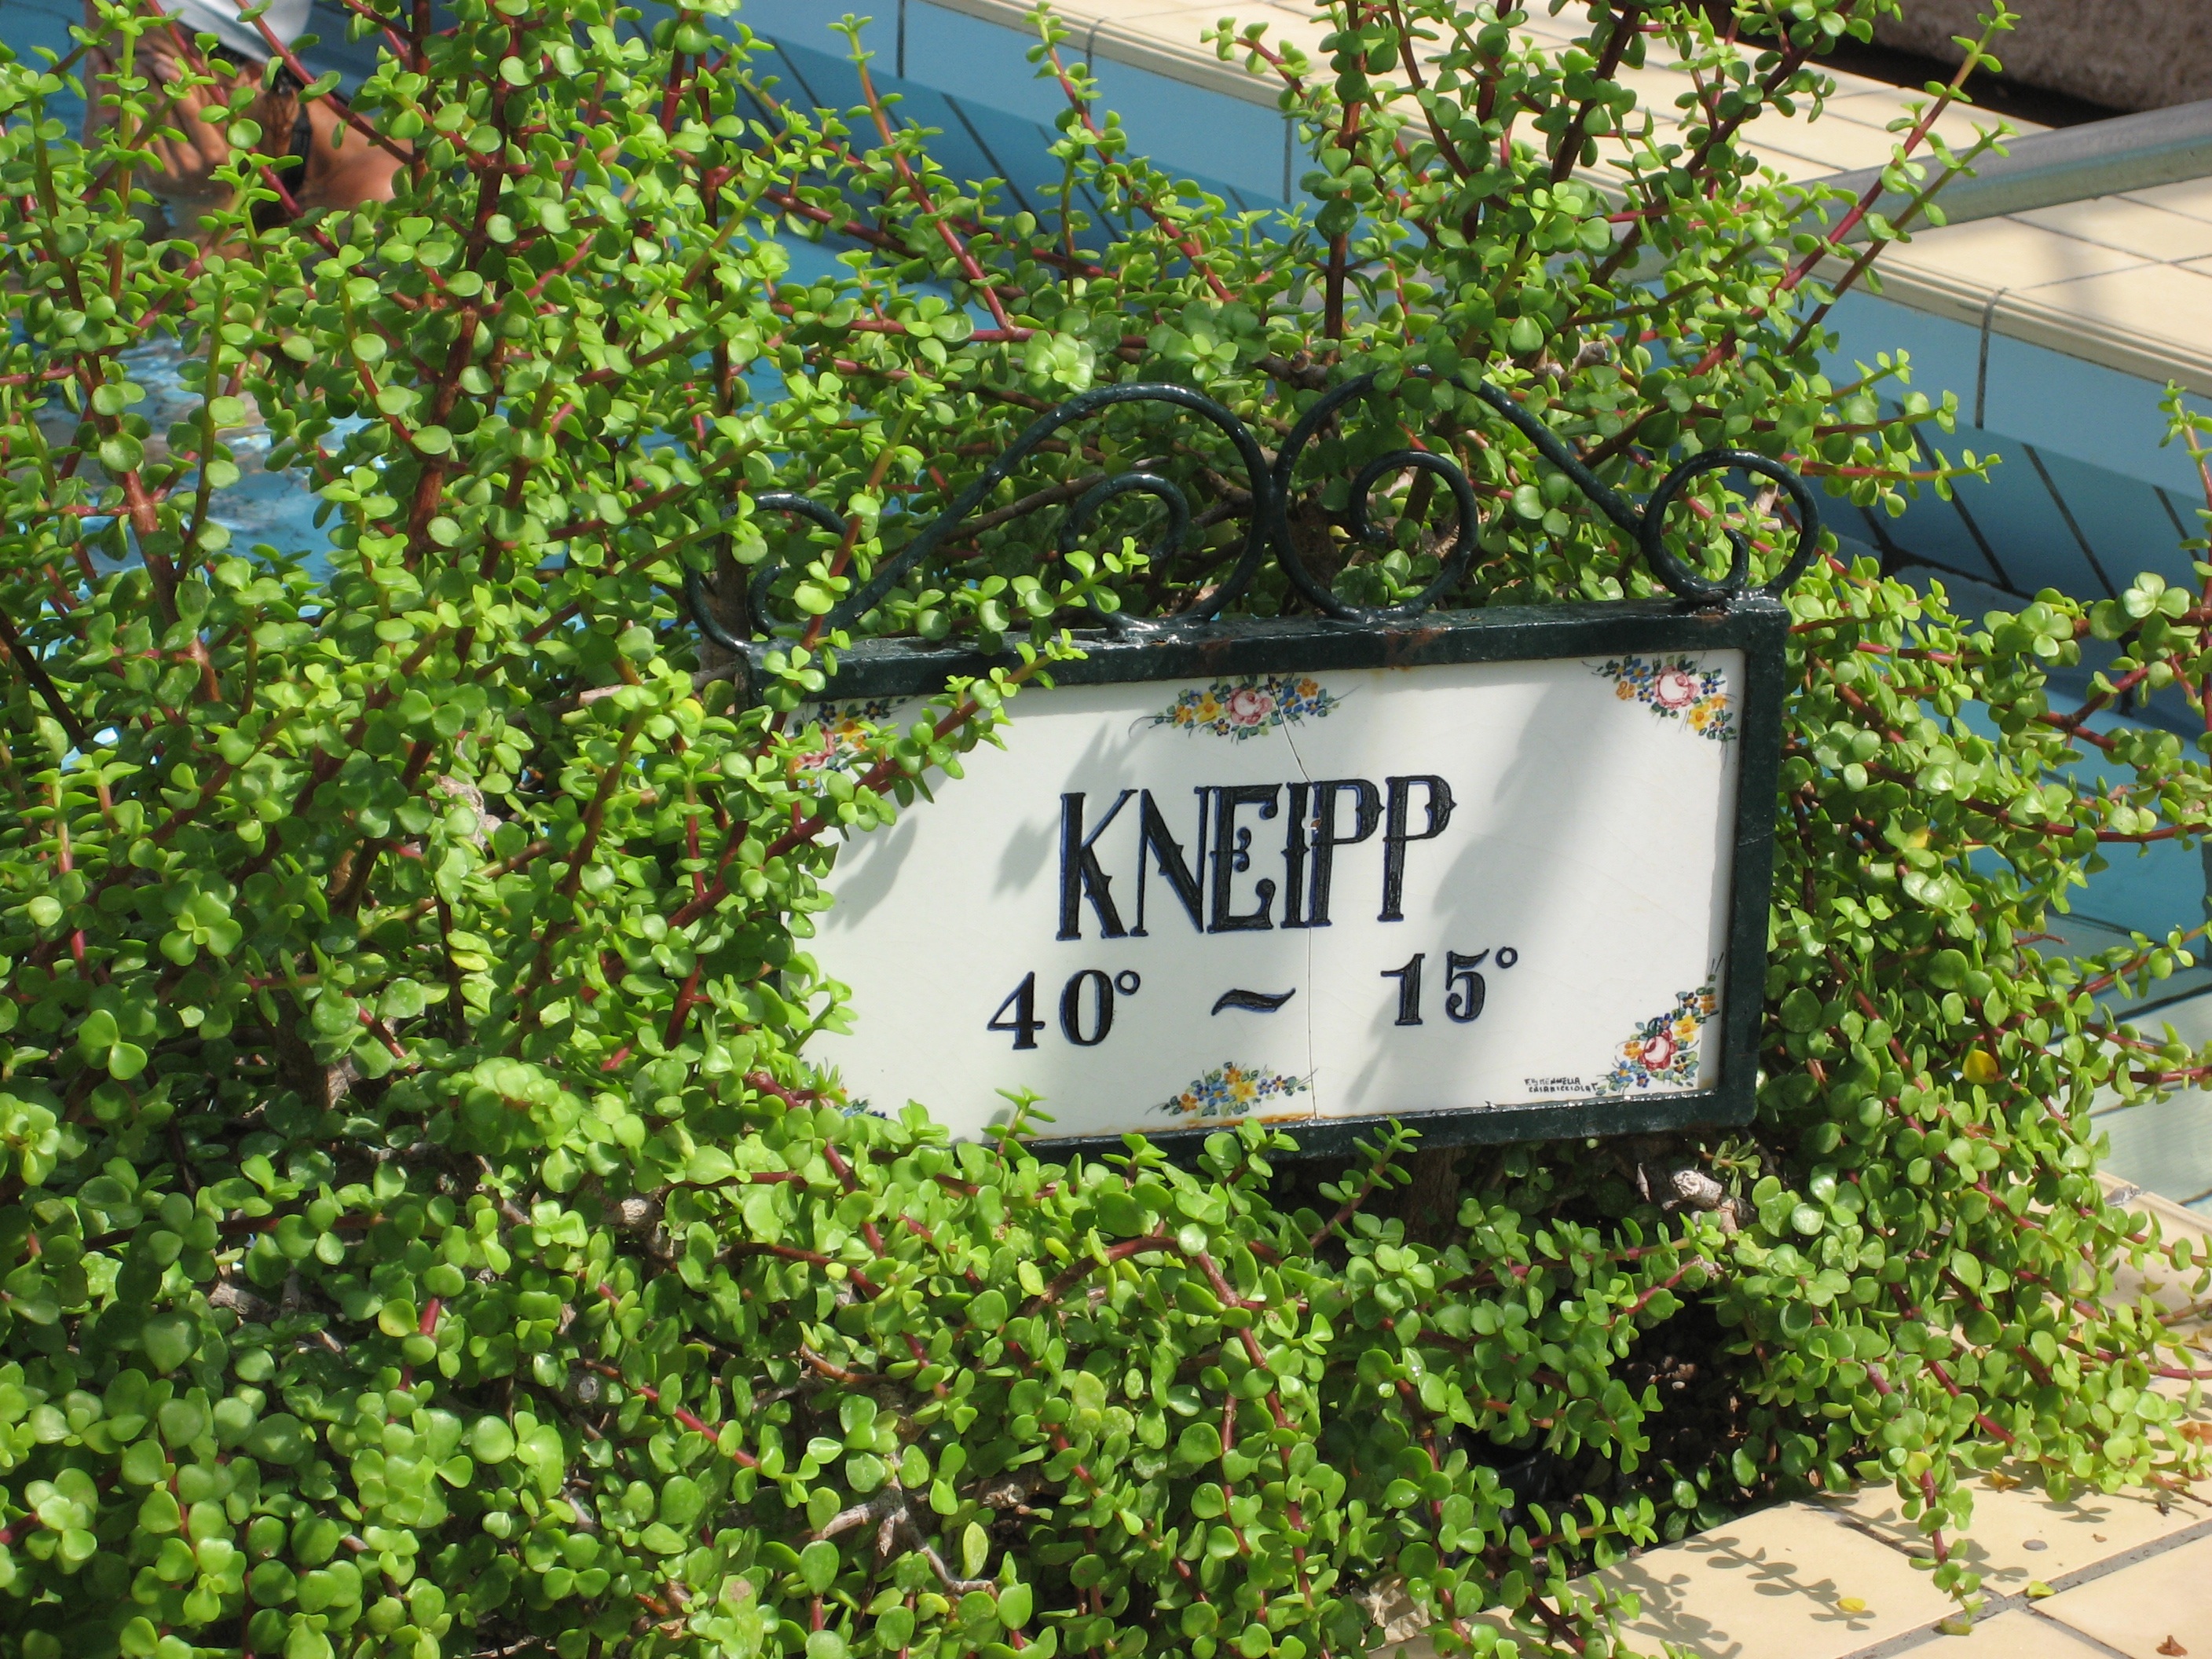
tree, plant, flower, pool, community, garden, signage, shrub, ischia, terme, kneipp